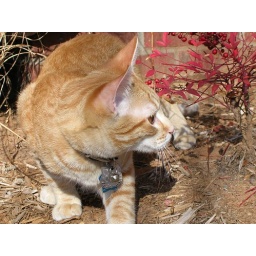
Rufus in the flower bed (9)